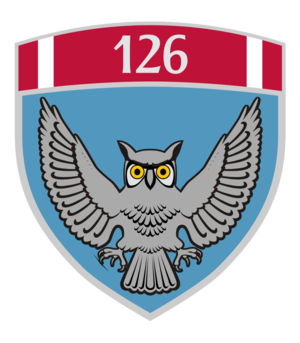
La Force aérienne et défense aérienne des forces armées serbes a été créée en 1912 et dissoute en 1918 lorsque la Serbie a adhéré à la Yougoslavie. Elle a été réhabilitée en 2006.